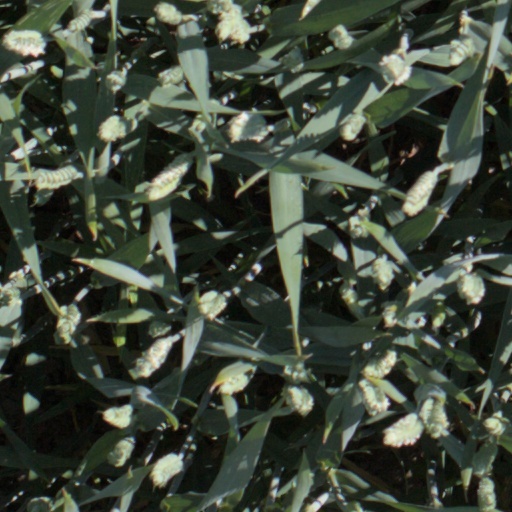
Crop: wheat